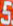
Number: 5